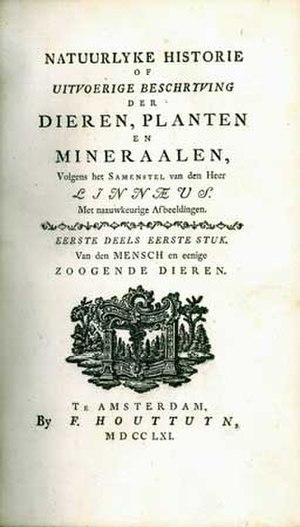
Maarten Houttuyn est un médecin et un naturaliste néerlandais, né en 1720 à Hoorn et mort le 2 mai 1798.